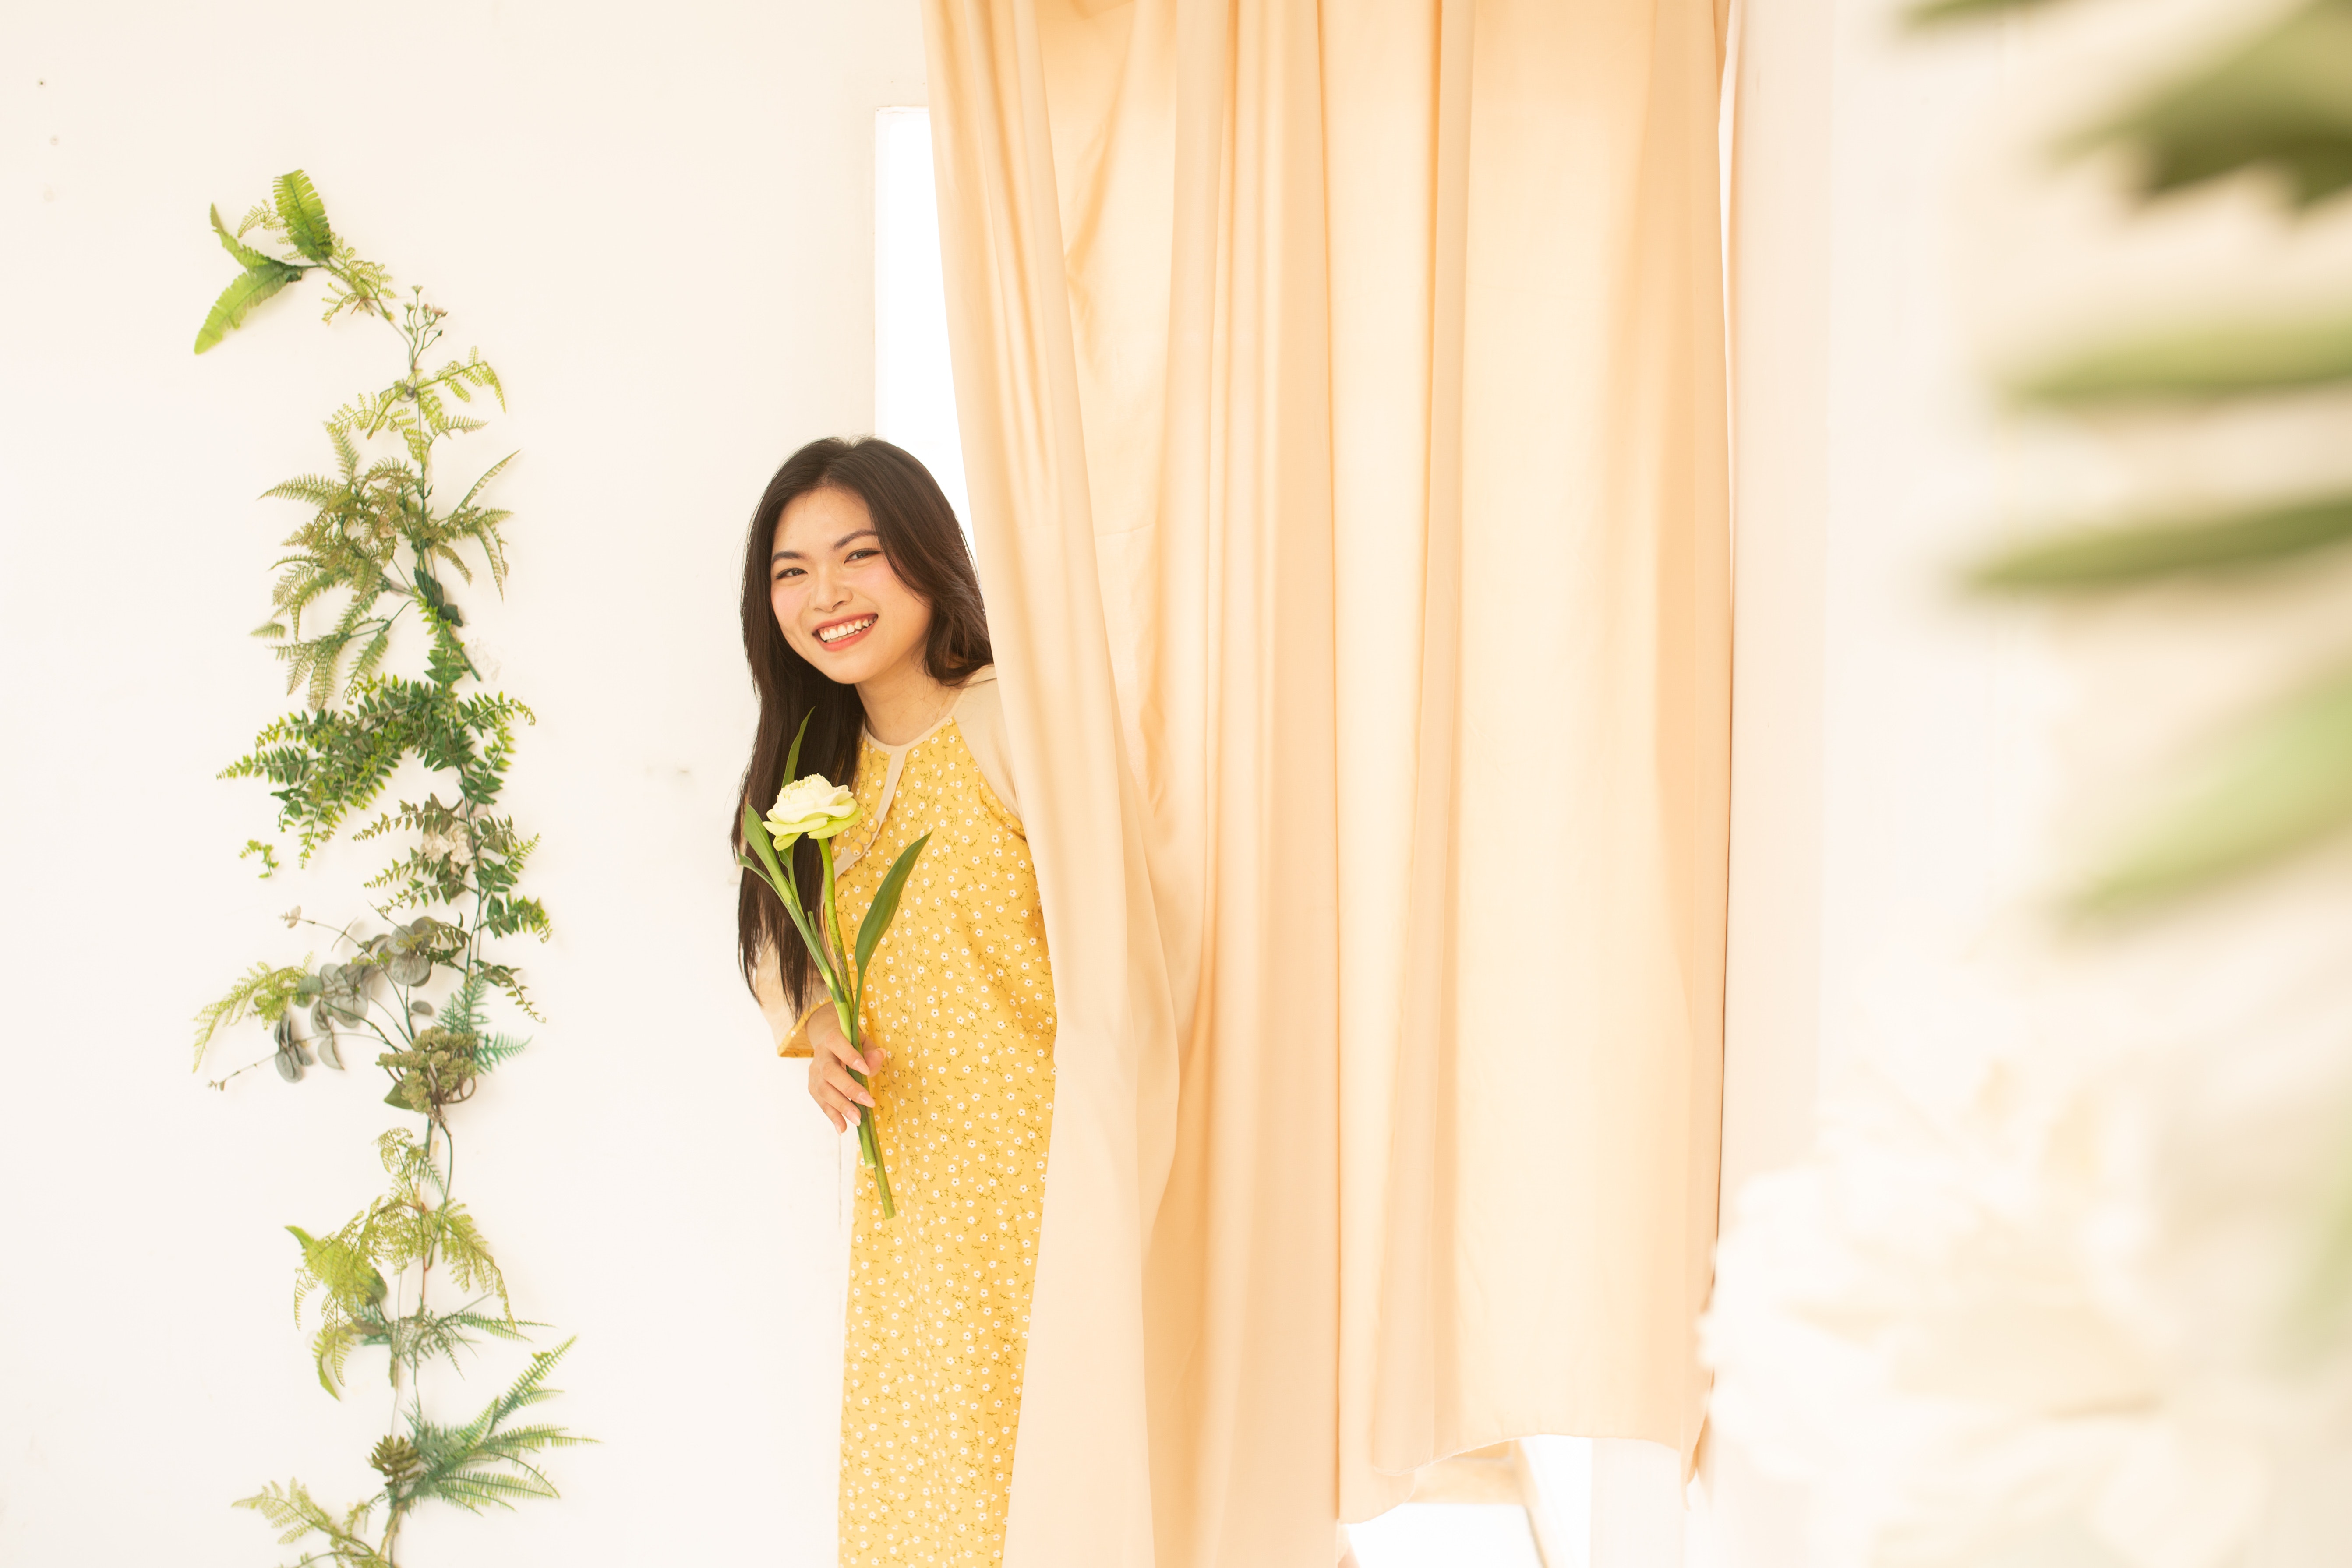
woman, sexy, smile, outerwear, shoulder, plant, fashion, textile, sleeve, waist, flower, happy, fashion design, flower arranging, formal wear, long hair, curtain, event, pattern, floral design, floristry, peach, day dress, brown hair, herb, room, gown, fashion model, bouquet, top, ceremony, window treatment, abdomen, flowering plant, photo shoot, haute couture, fashion accessory